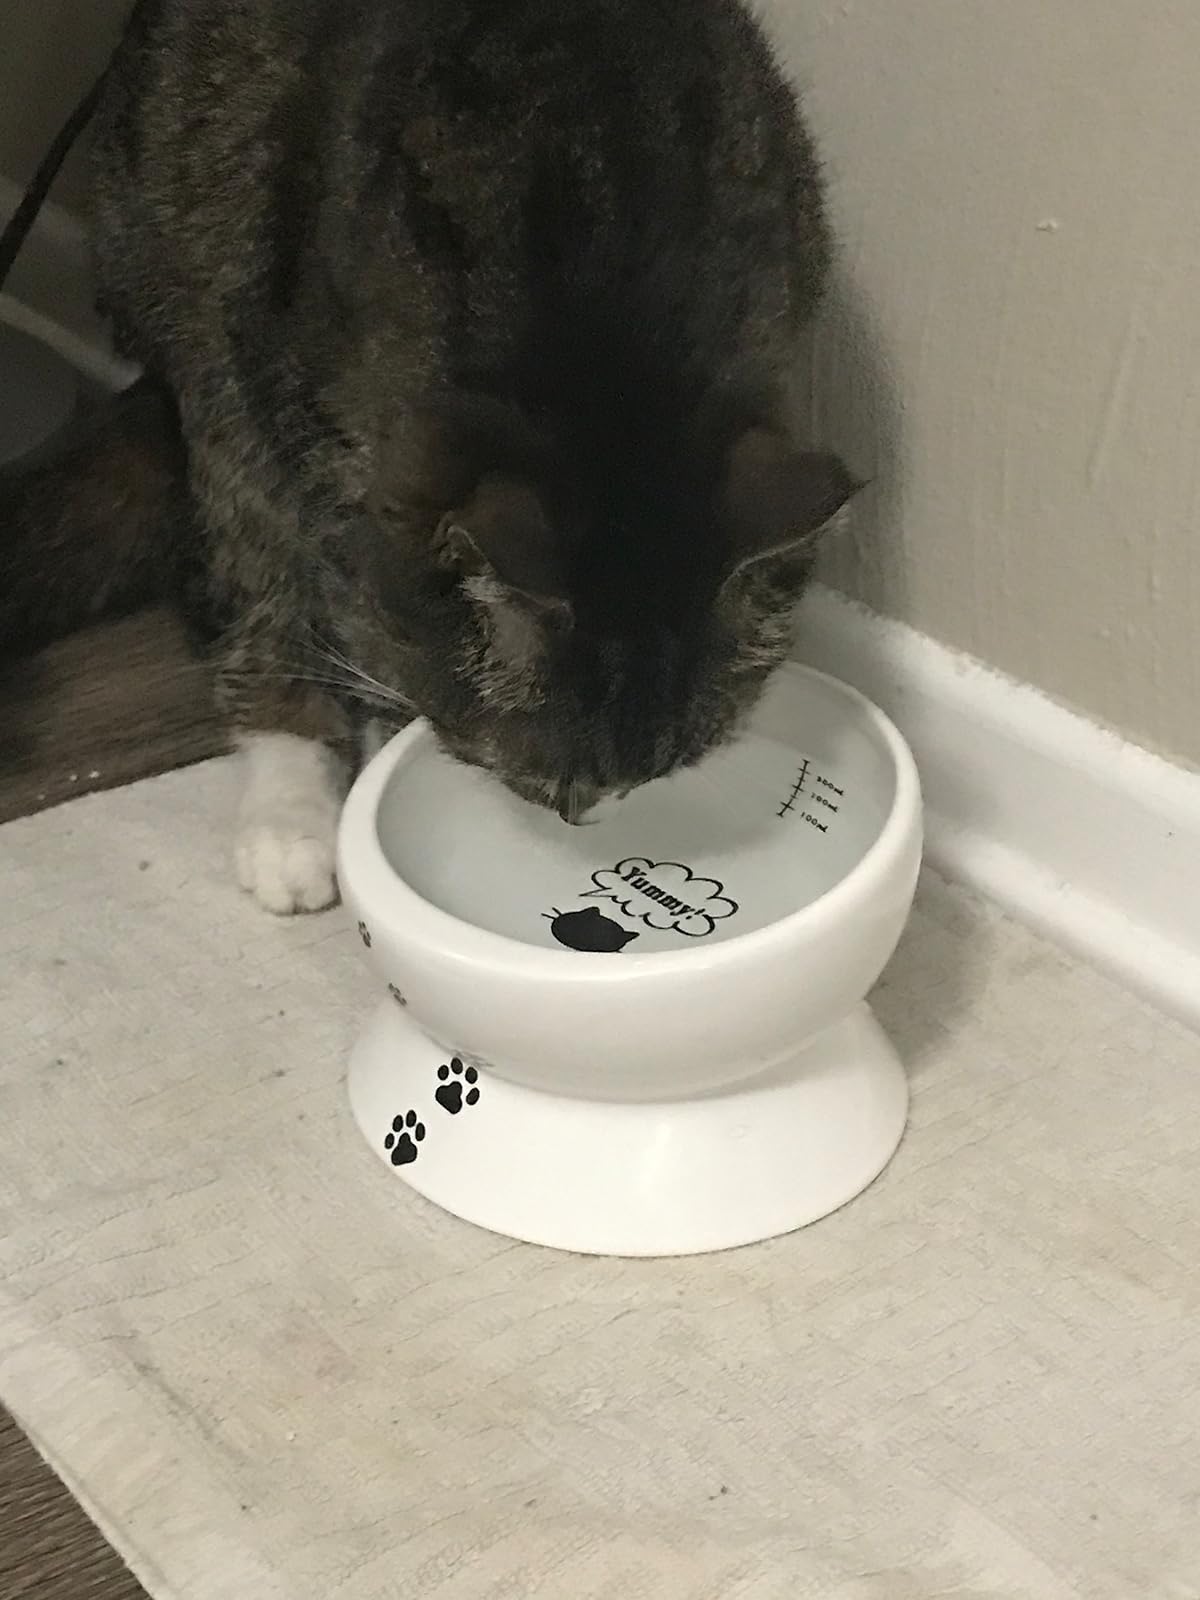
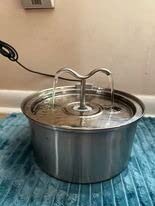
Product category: items_bowl
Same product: no